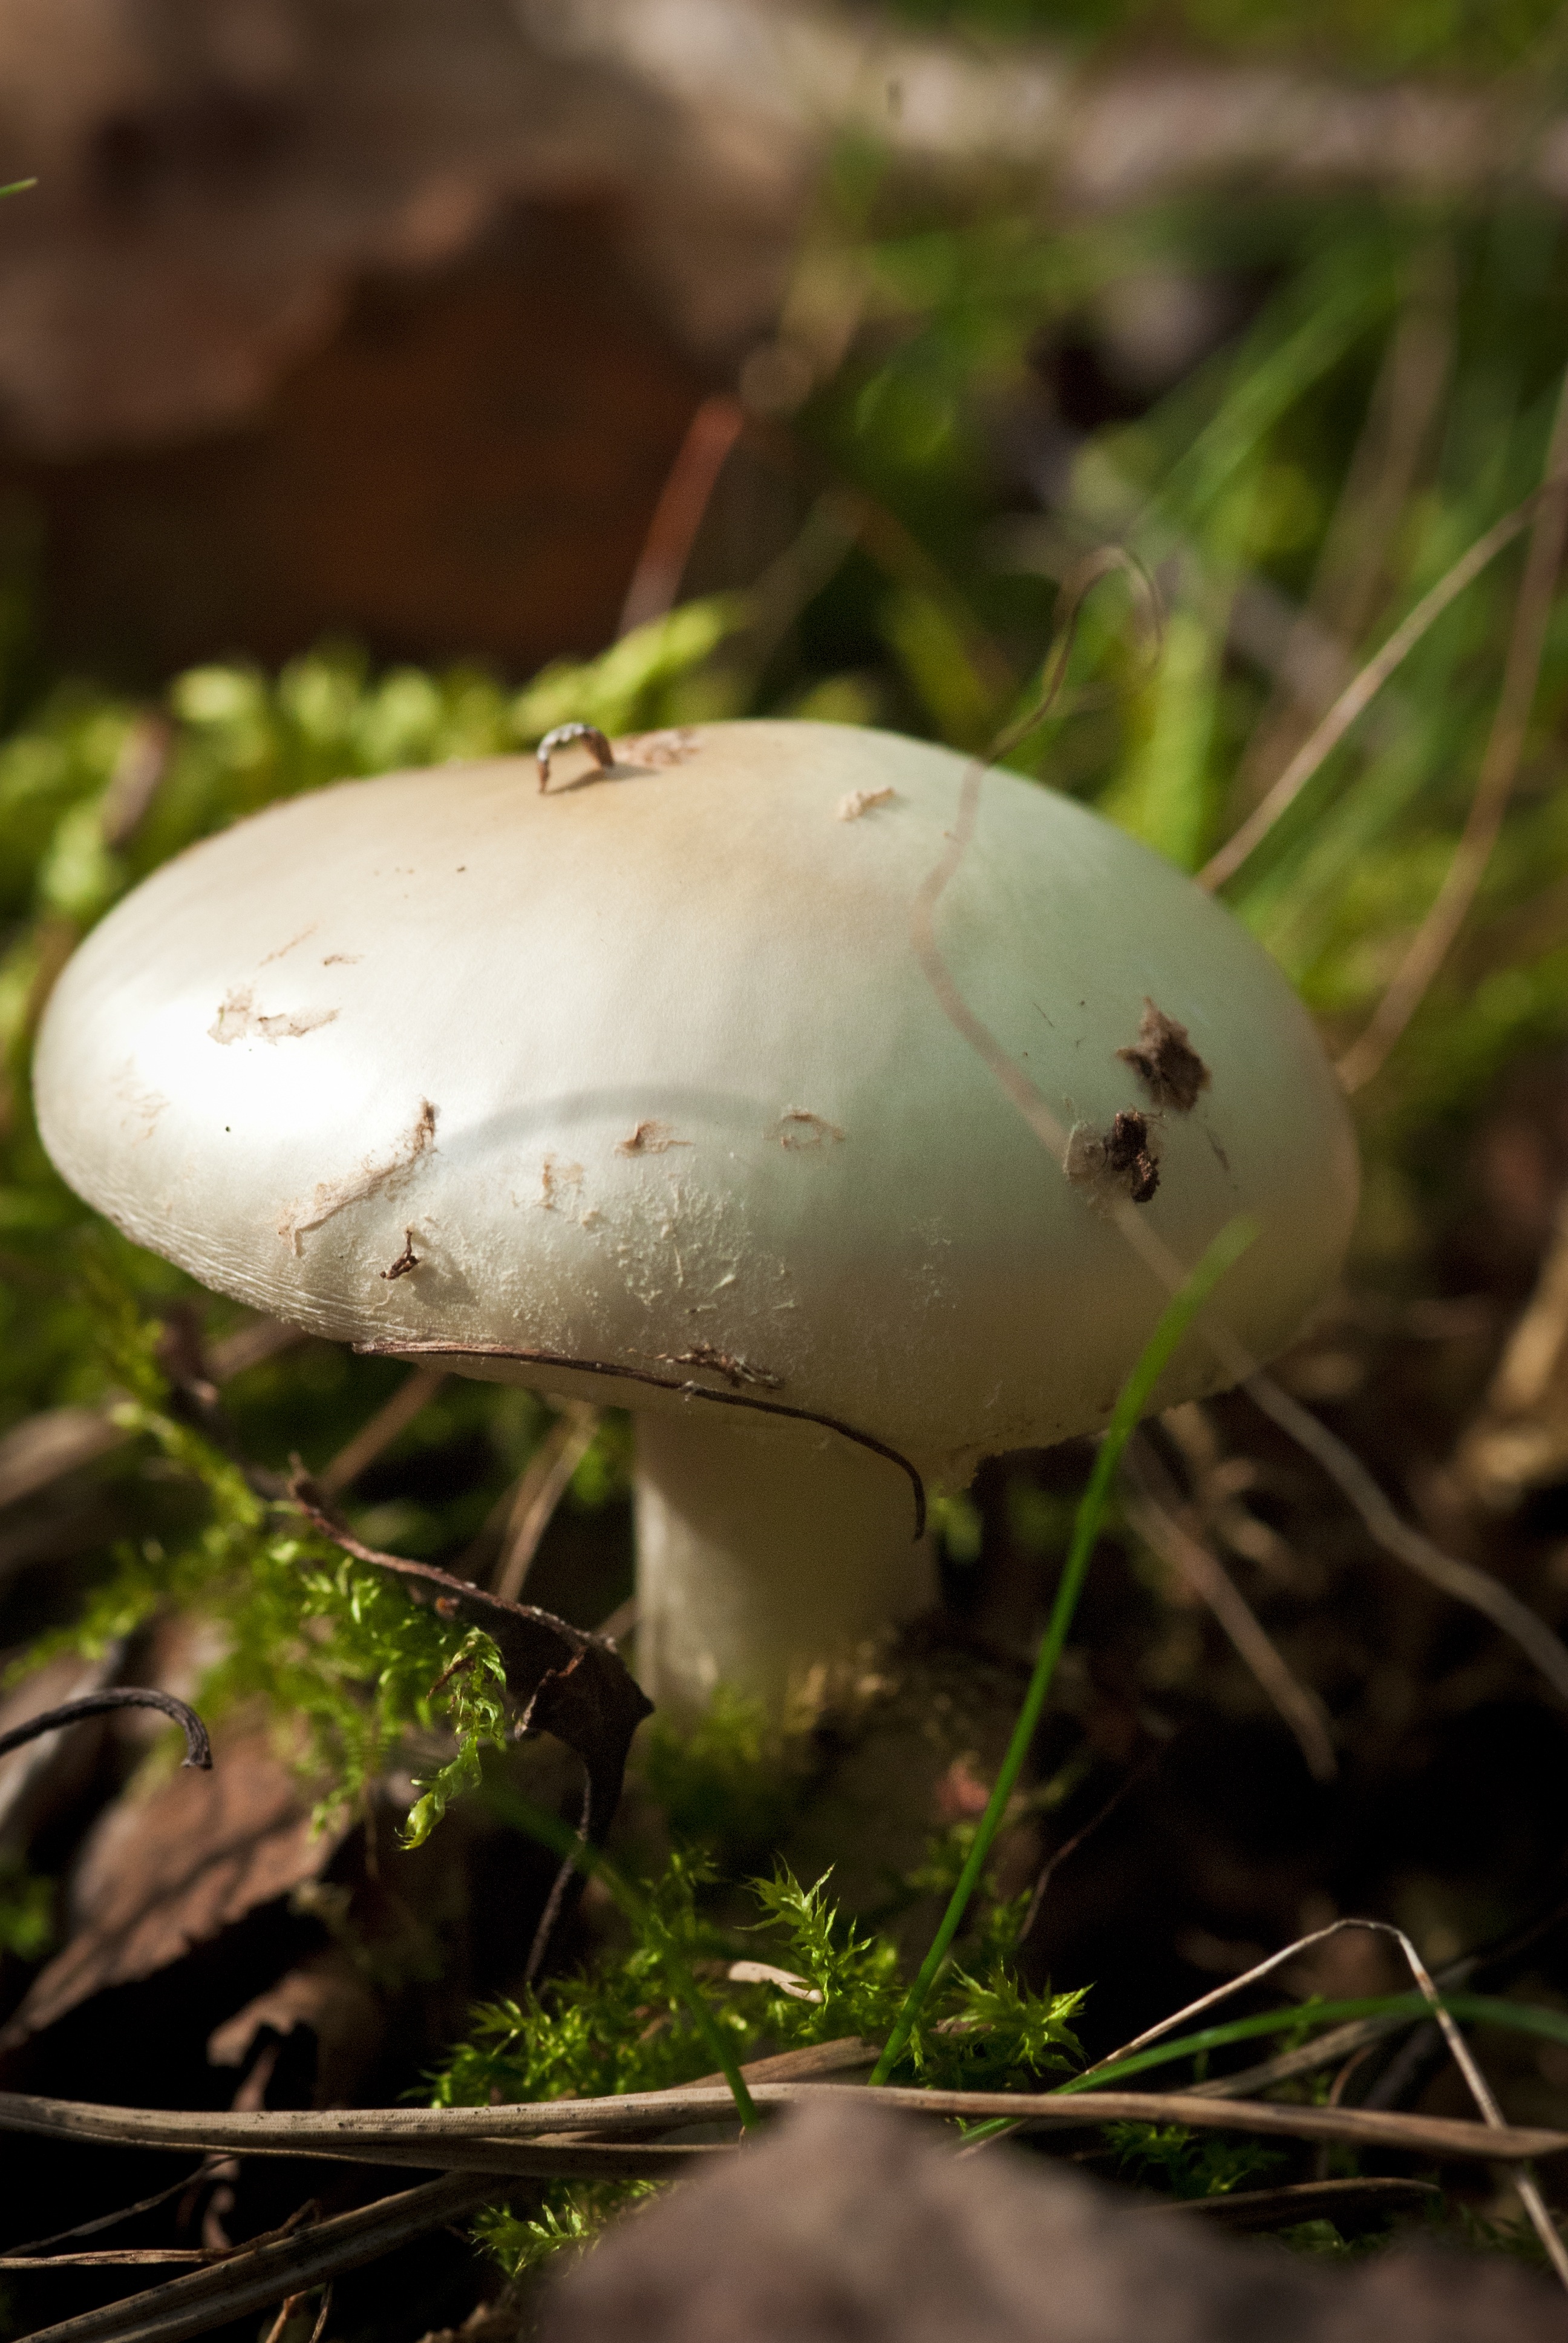
landscape, nature, forest, grass, sun, sunlight, summer, green, scenic, natural, park, botany, mushroom, flora, season, fauna, close up, fungus, woods, scene, woodland, agaric, bolete, agaricus, nobody, macro photography, matsutake, oyster mushroom, edible mushroom, medicinal mushroom, agaricomycetes, agaricaceae, champignon mushroom, penny bun, pleurotus eryngii